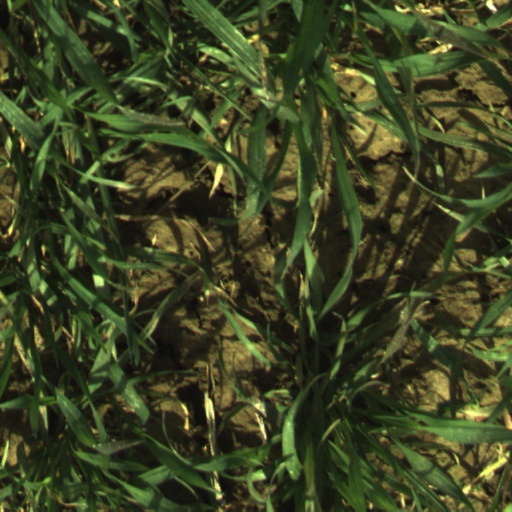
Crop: wheat